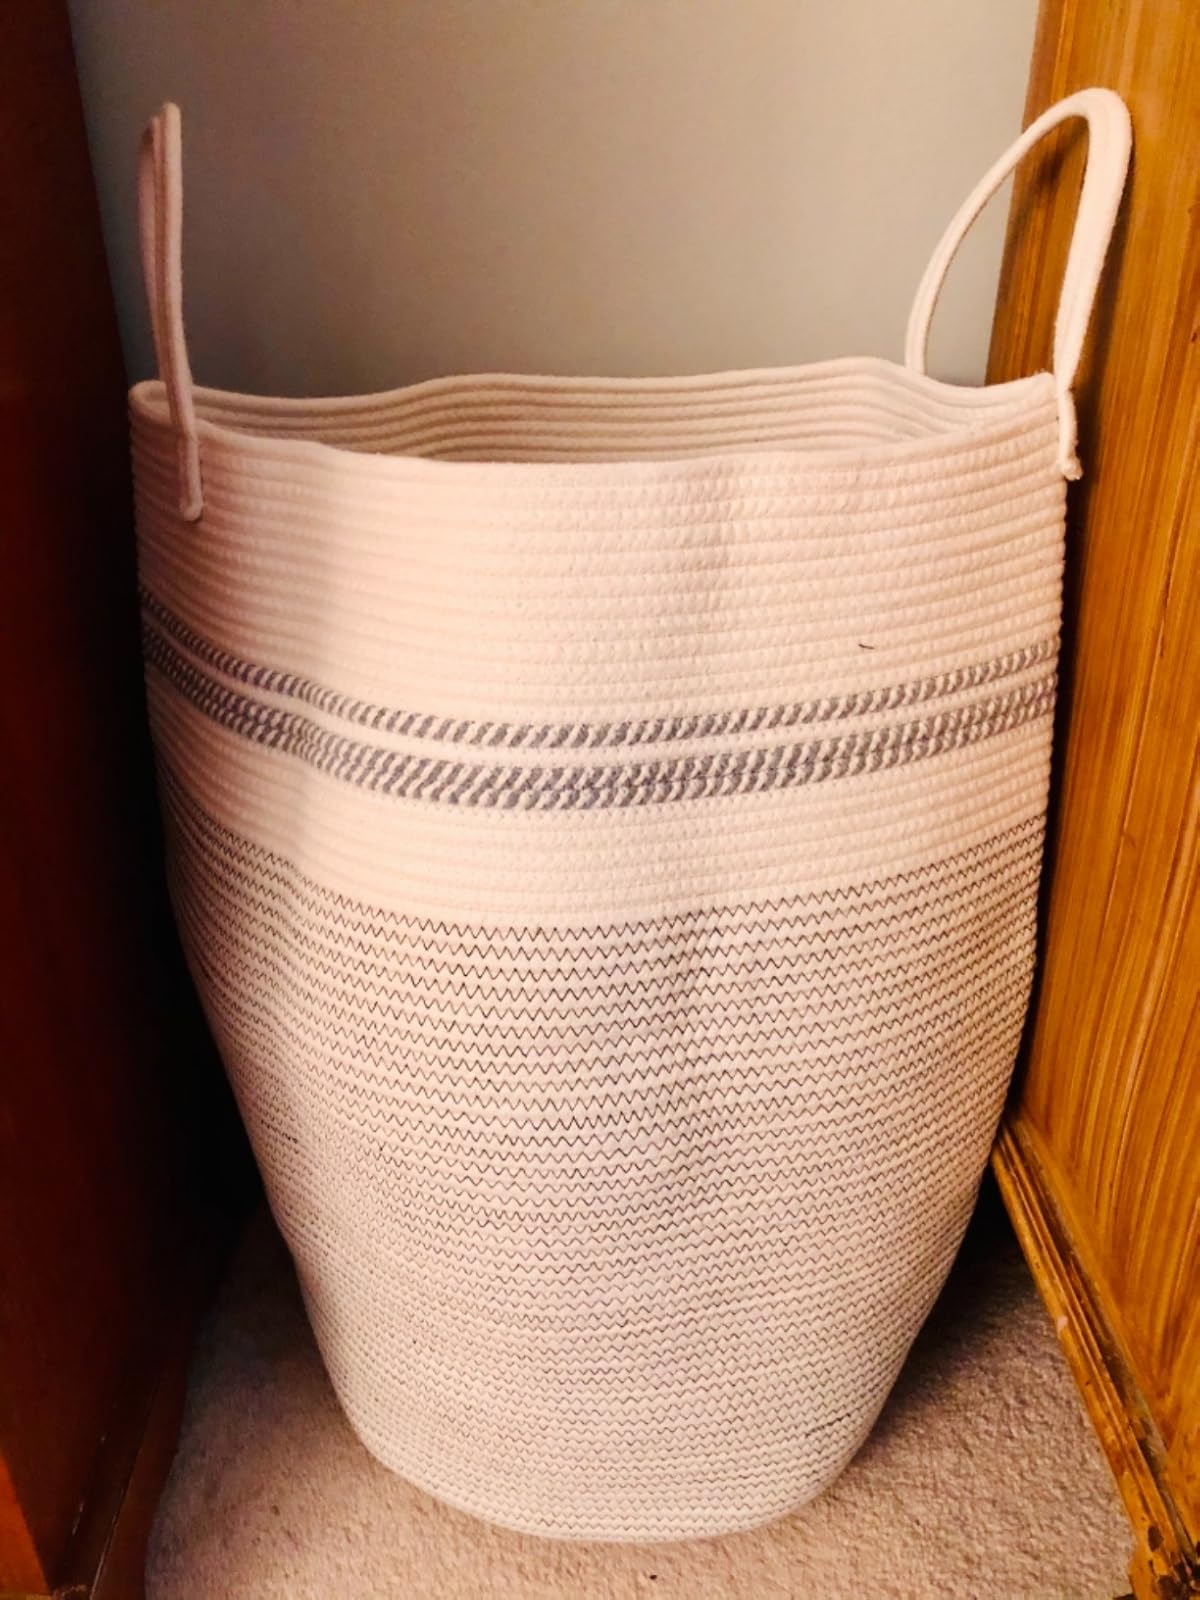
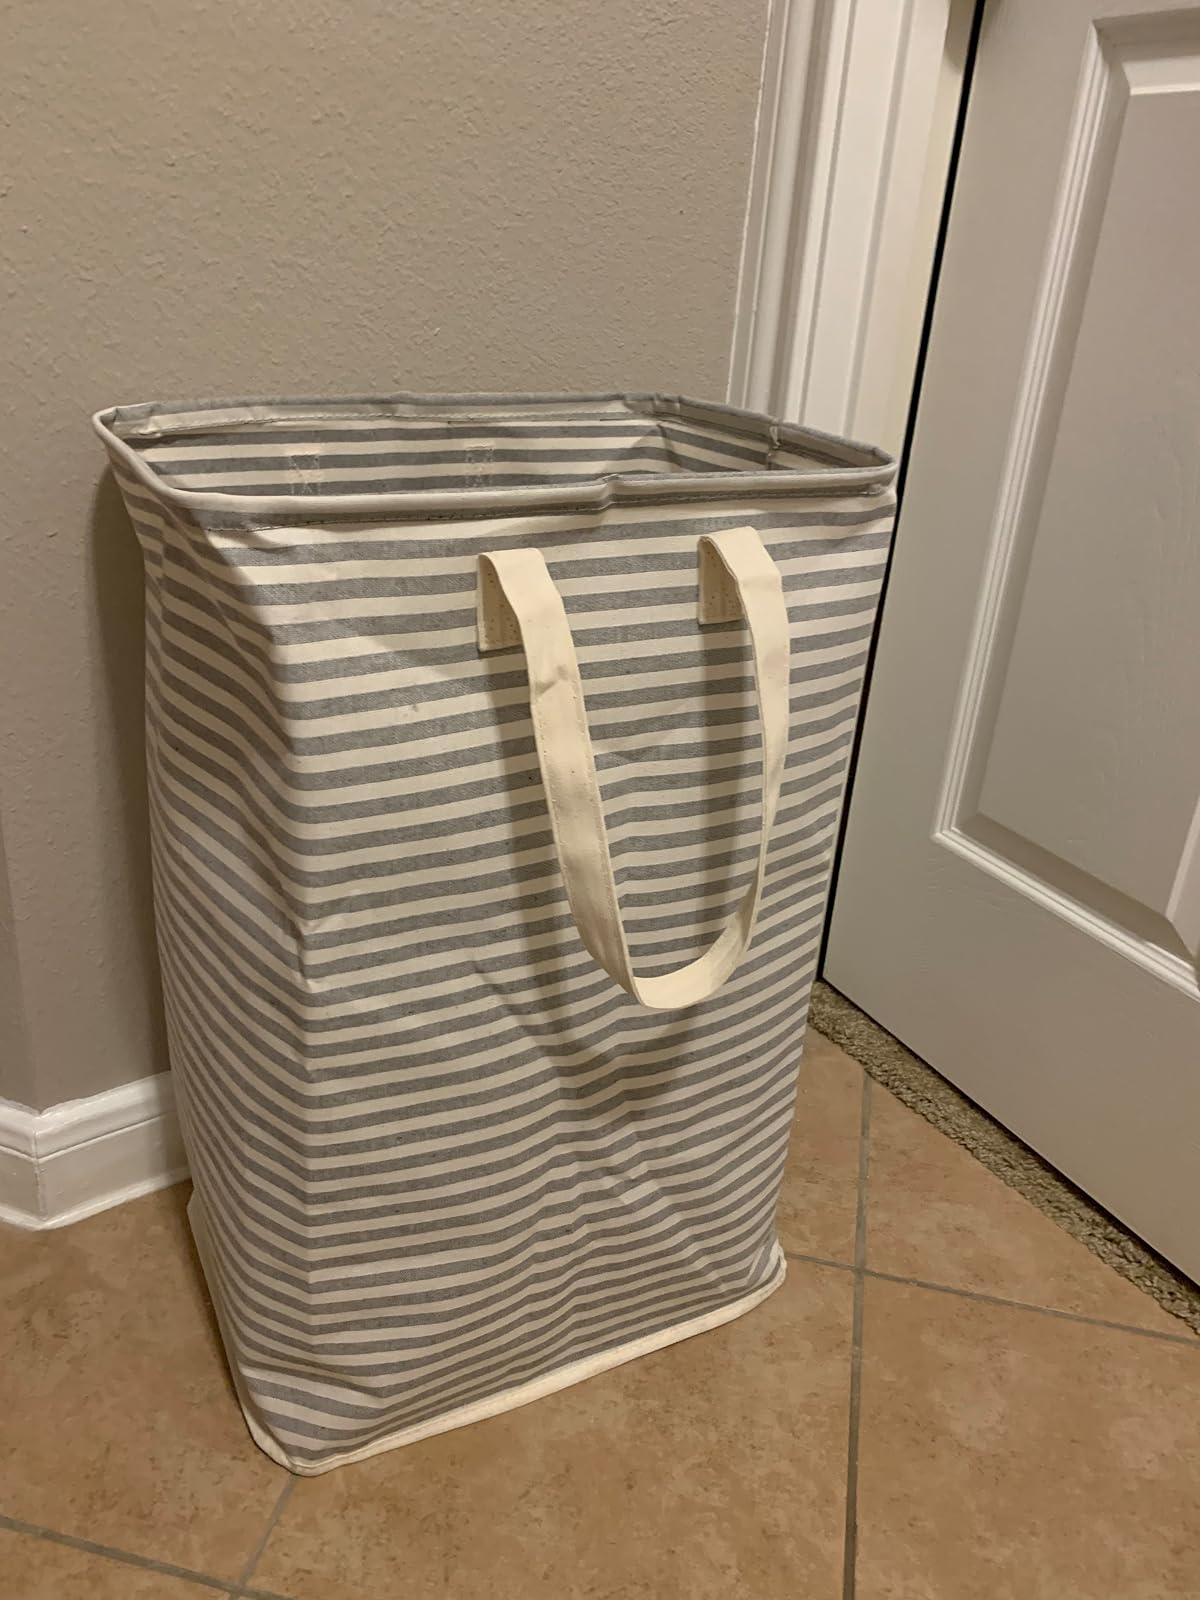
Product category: items_hamper
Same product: no